Thyreophoroi

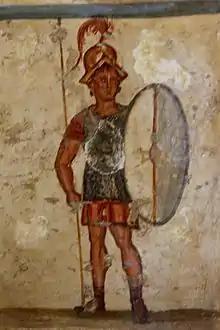
Fresco of an ancient Macedonian soldier ("thorakitai") wearing chainmail armor and bearing a "thureos" shield; 3rd century BC

The thyreophoroi or thureophoroi (: "thureophoros"/"thyreophoros", θυρεοφόρος) were a type of infantry soldier, common in the 3rd to 1st centuries BC, who carried a large oval shield called a "thyreos" which had a type of metal strip boss and a central spine. They were armed with a long thrusting spear, javelins and a sword. They also usually wore an iron or bronze Macedonian helmet.